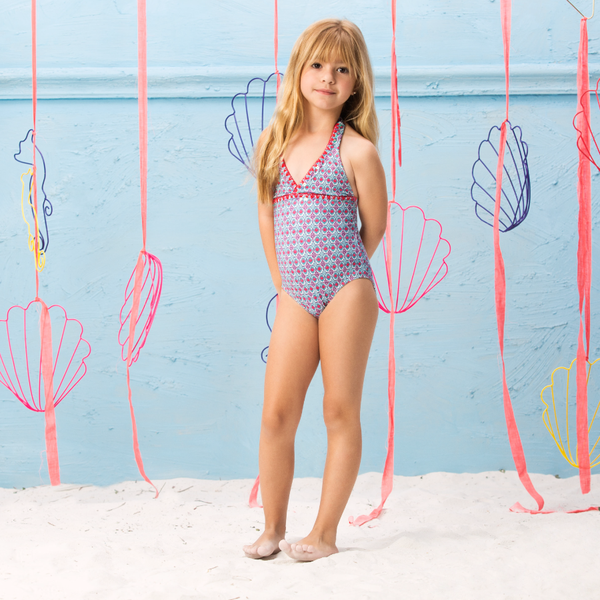
Gender: women